The Legion of the Condemned

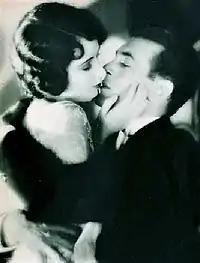
Fay Wray and Gary Cooper in "The Legion of the Condemned" (1928)

Fresh from their successful collaboration on "Wings" (1927), Saunders and Wellman embarked on a similar story, suggested by Wellman. Myron Selznick, who acted as both a talent agent and his promotor, advised Wellman to pursue Paramount Pictures and ensure his future as a director with this film.